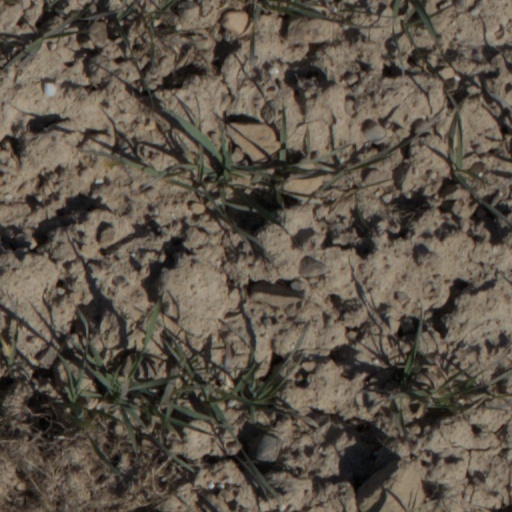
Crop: wheat